List of Fist of the North Star episodes

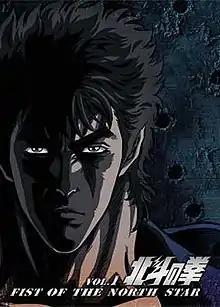
One of the DVD book covers used in the 2008 HD Remaster set of "Hokuto no Ken"

The "Fist of the North Star" manga by Buronson and Tetsuo Hara was adapted into two animated television series produced by Toei Animation. The original series, simply titled , lasted 109 episodes, which aired on Fuji TV from October 11, 1984, to March 5, 1987, adapting the first 136 chapters of the original manga. A sequel series, "Hokuto no Ken 2", took over the previous series' time slot and lasted 43 episodes, airing from March 12, 1987, to February 18, 1988, which adapts chapters 137 to 210 (the final chapters of the manga were not adapted).